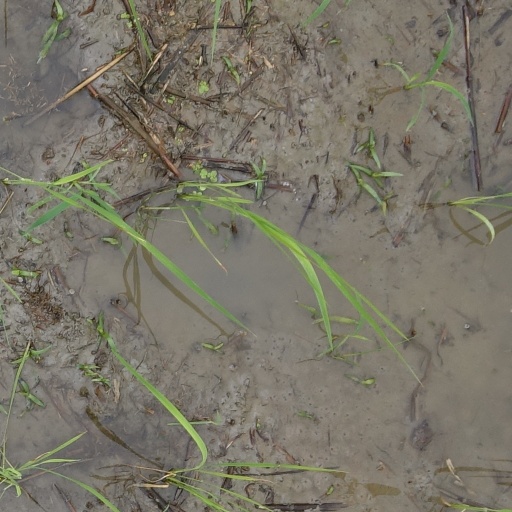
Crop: rice